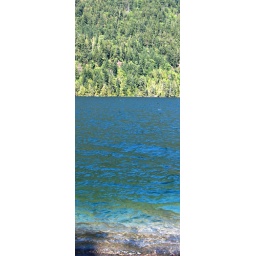
The water at this lake was almost surreal in colour and movement. Summer 2006.